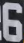
Number: 6